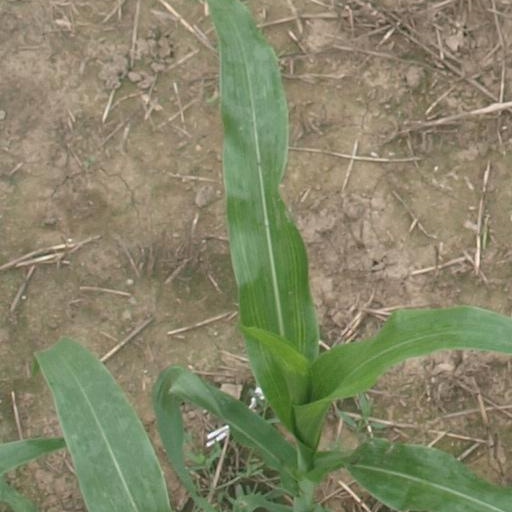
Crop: maize; corn